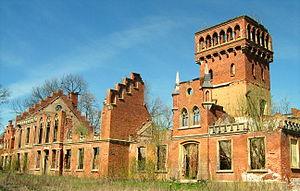
La famille von Tschirschky est une famille de la noblesse immémoriale de Silésie, connue depuis le XIIIᵉ siècle, qui a essaimé en Pologne et en Bohême. Elle a donné des généraux, diplomates, propriétaires terriens, gouverneur de citadelle, chambellan, député.